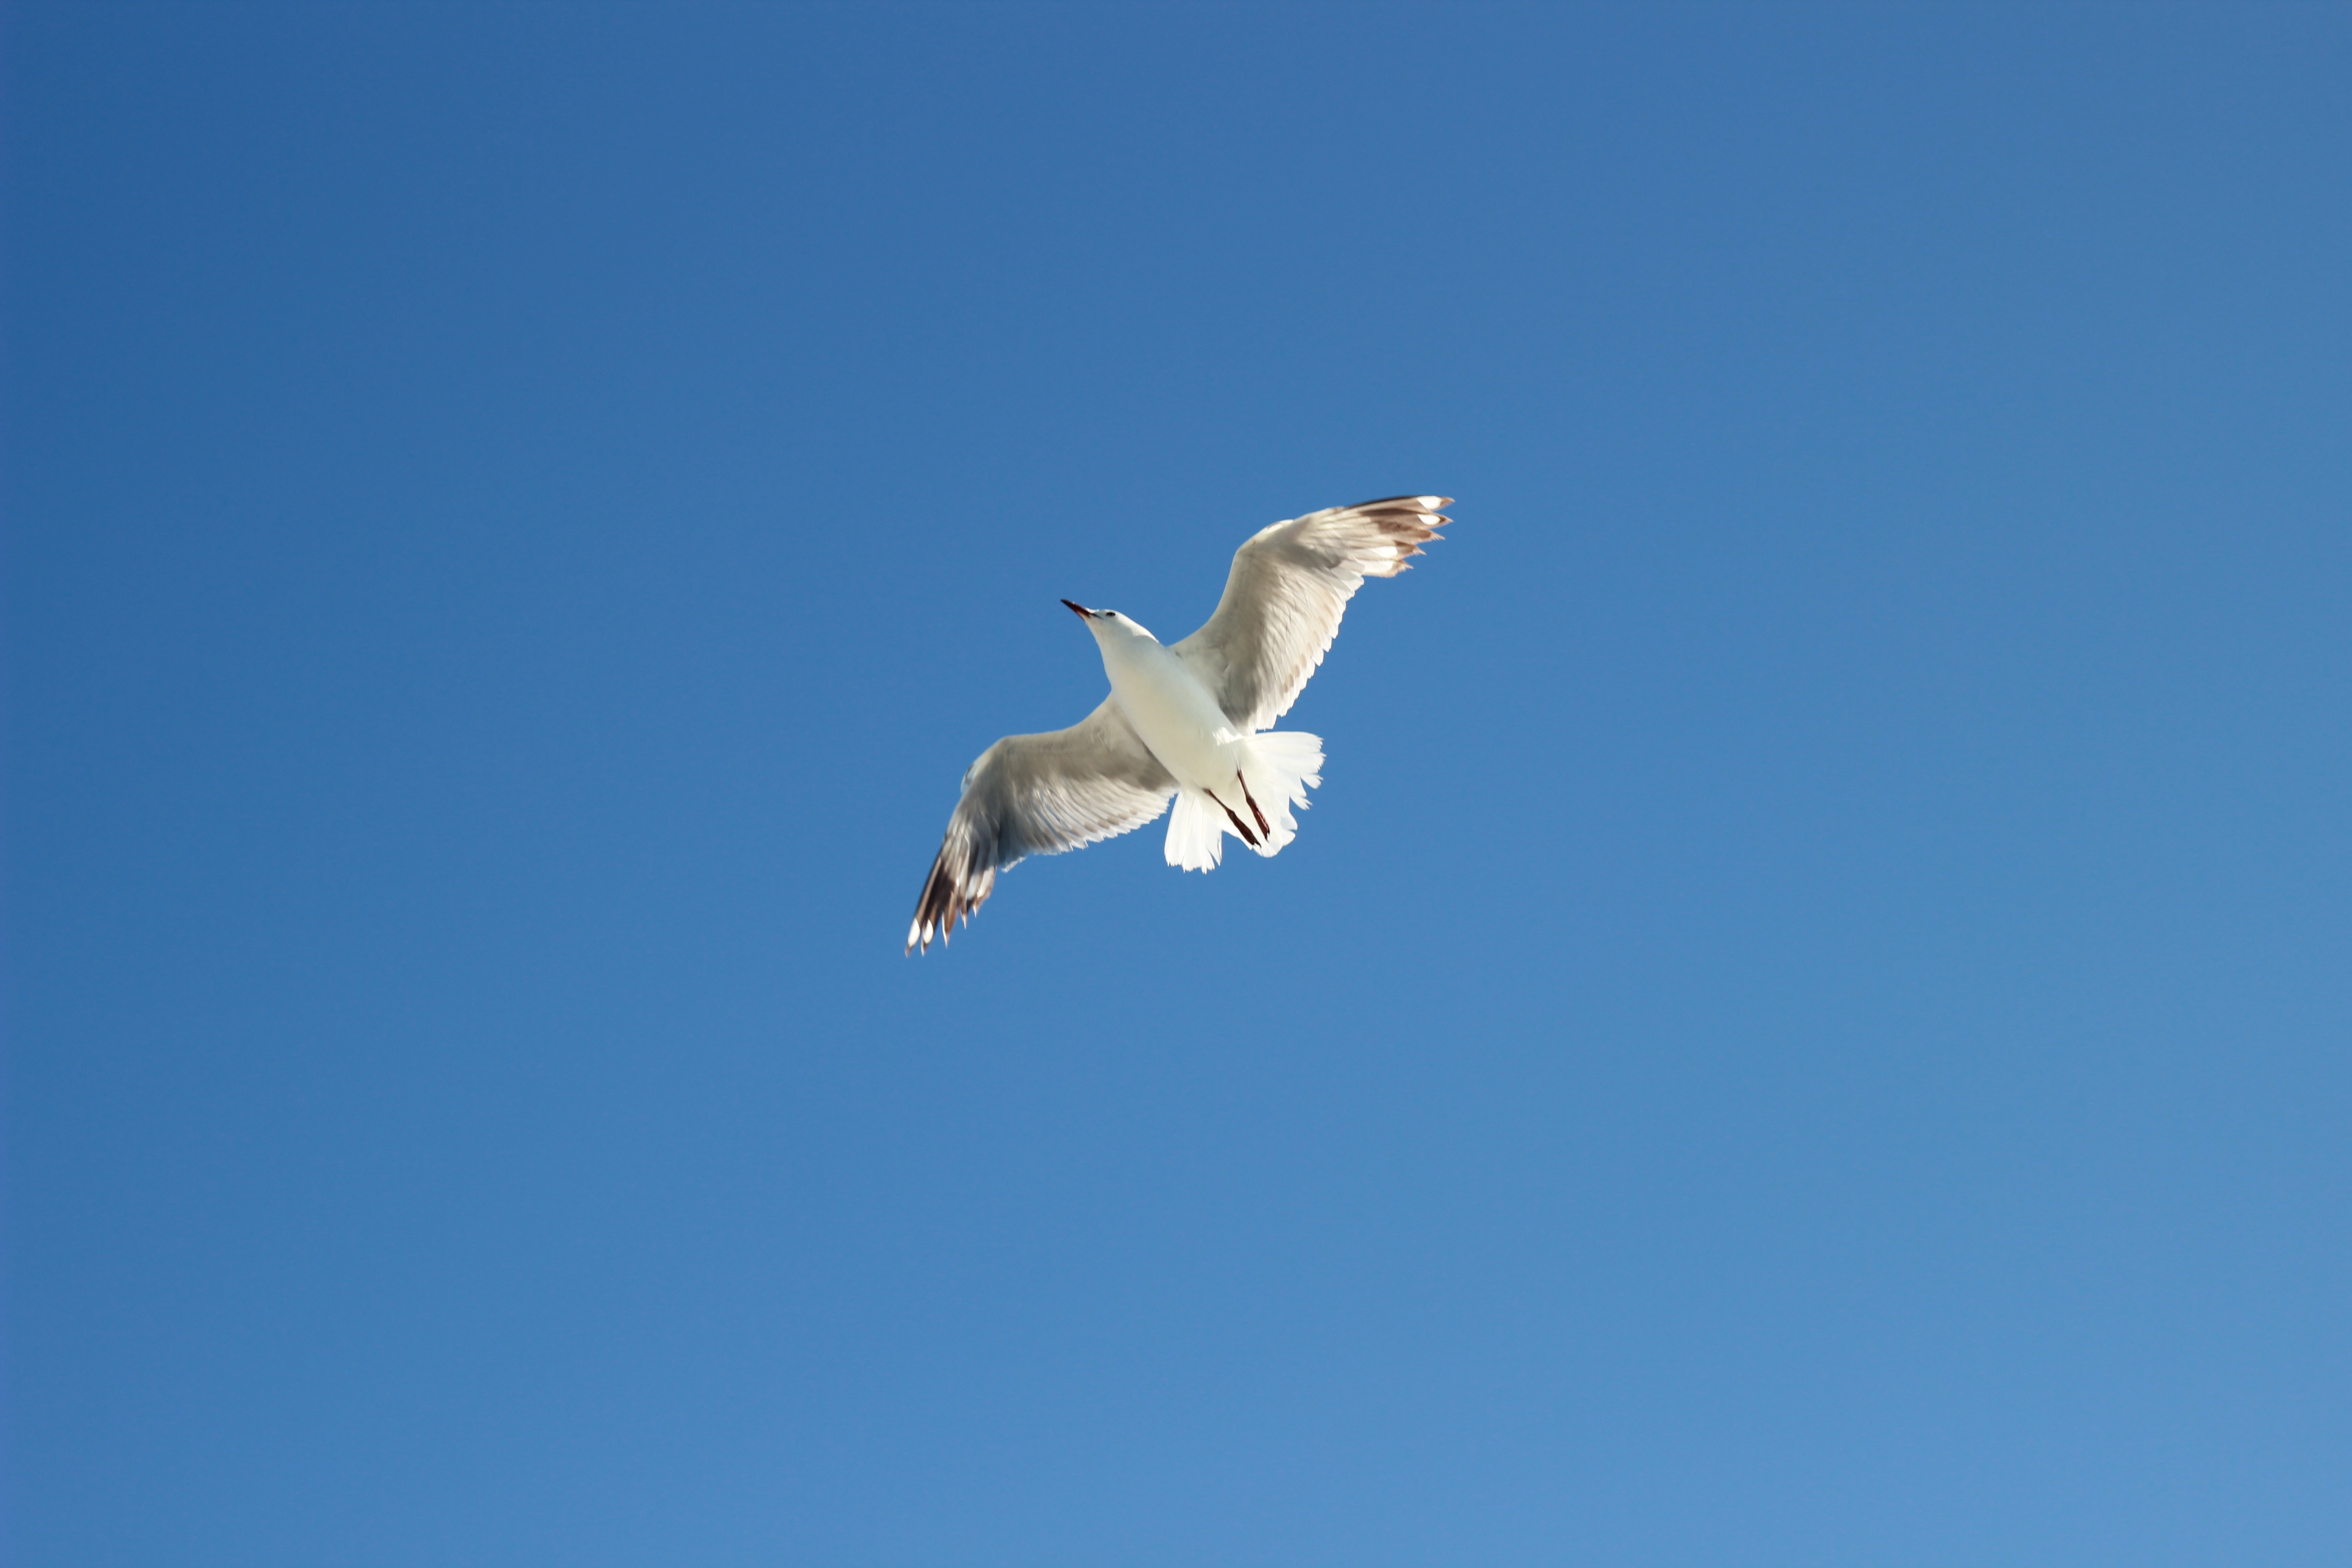
beach, landscape, sea, coast, water, nature, outdoor, ocean, horizon, bird, wing, sky, sun, white, boat, wave, wind, animal, seabird, flying, fly, ship, seagull, summer, travel, wildlife, wild, gull, beak, flight, soar, blue, freedom, feather, life, blue sky, nautical, vertebrate, charadriiformes